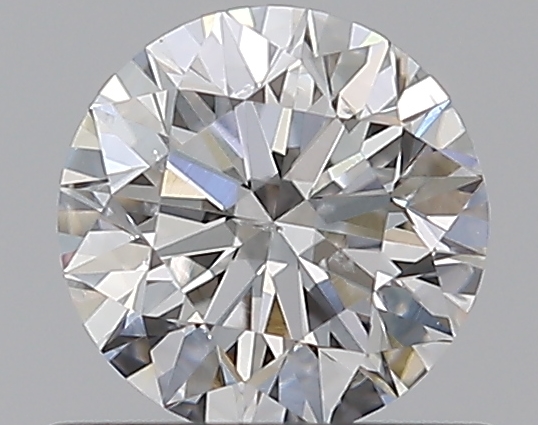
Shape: round
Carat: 0.52
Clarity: SI1
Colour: F
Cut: EX
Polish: EX
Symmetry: EX
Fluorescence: N
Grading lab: GIA
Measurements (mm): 5.1 x 5.14 x 3.21